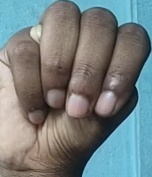
ASL sign: M